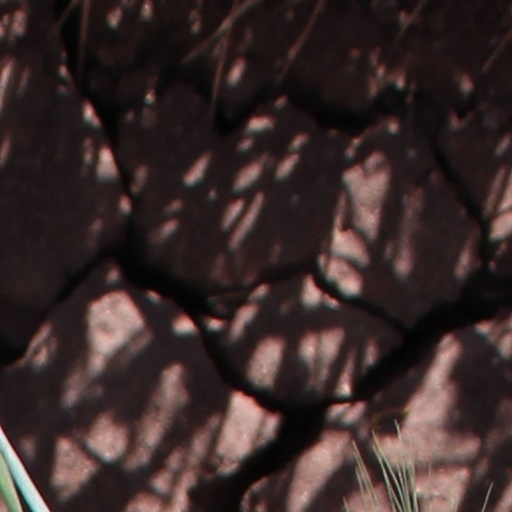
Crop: wheat